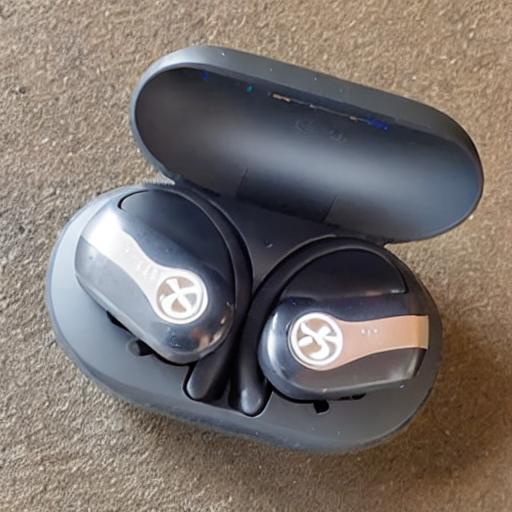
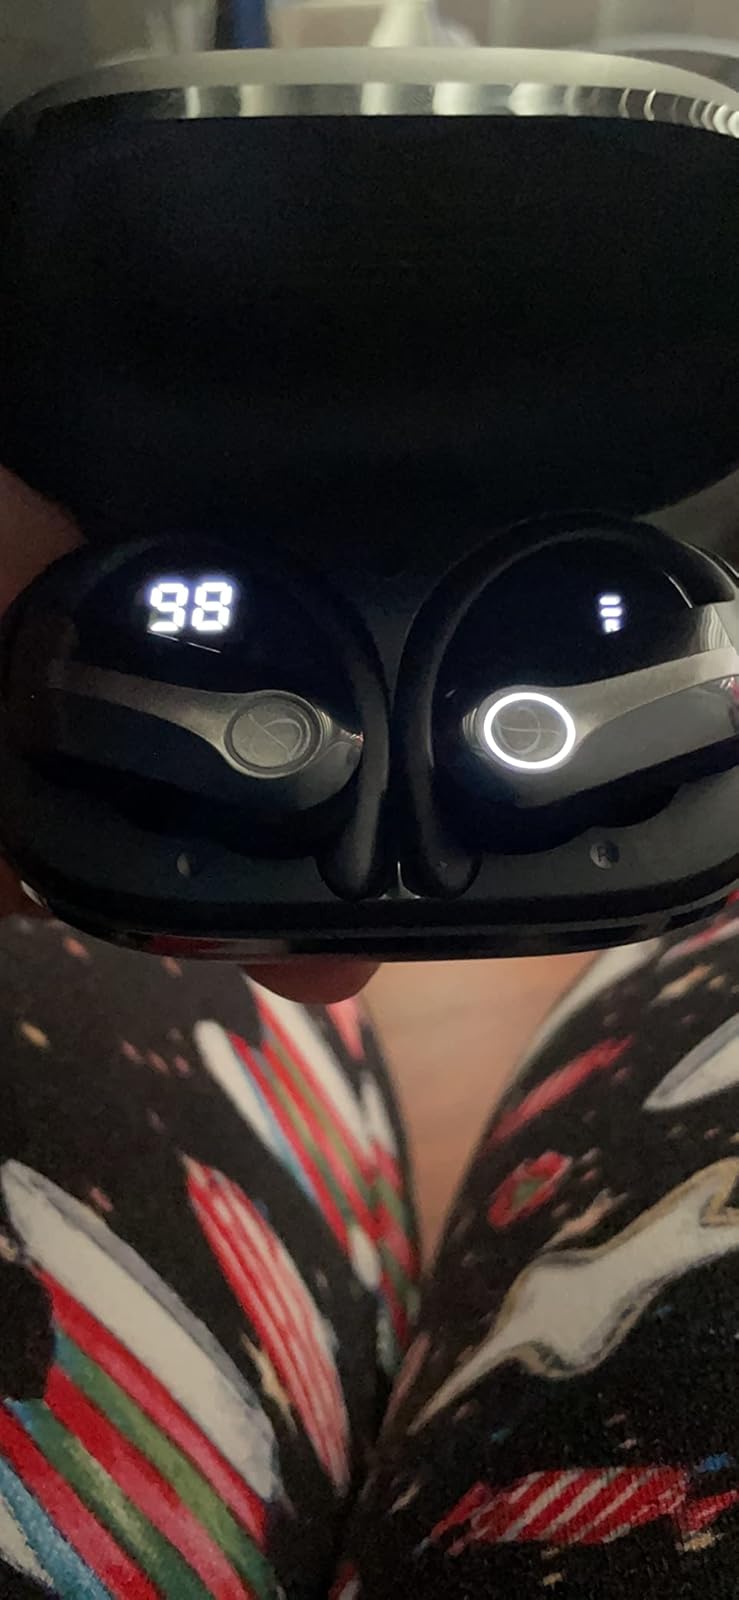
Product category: earbuds
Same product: no